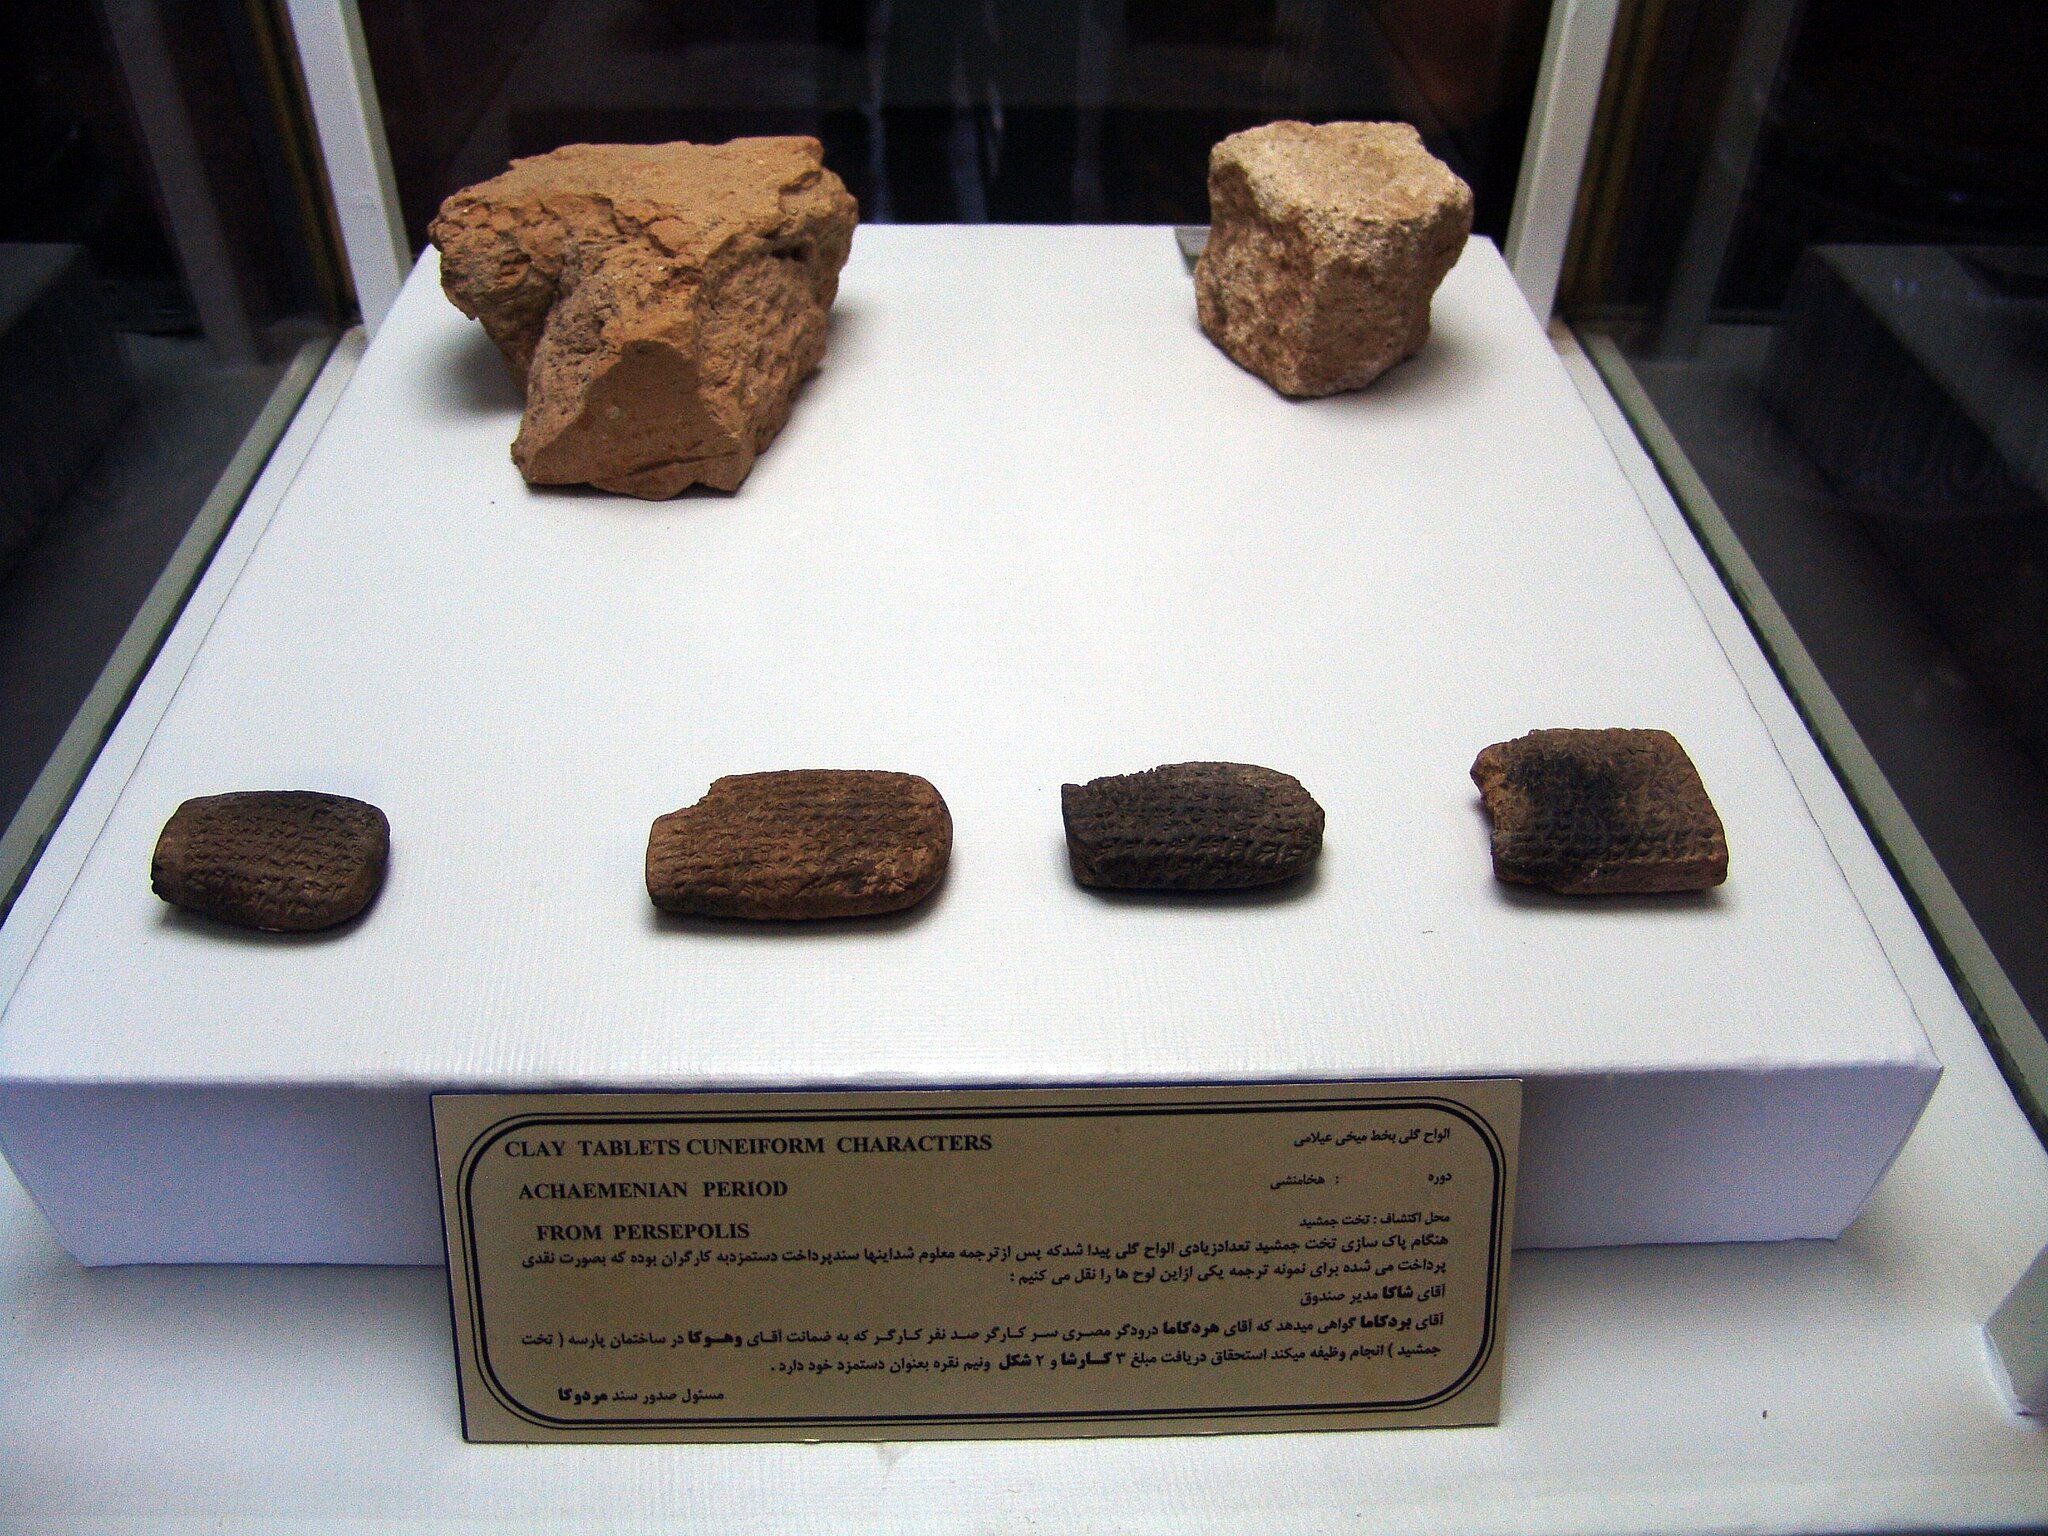
Title: Persepolis 2007 Darafsh (31)
Description: Persepolis
Date: 2007-08-30 09:10:52
Categories: GFDL, Taken with Sony DSC-F828, Museum of Persepolis, License migration redundant, Self-published work, Files with coordinates missing SDC location of creation, 2007 in Persepolis, Photos by Darafsh Kaviyani